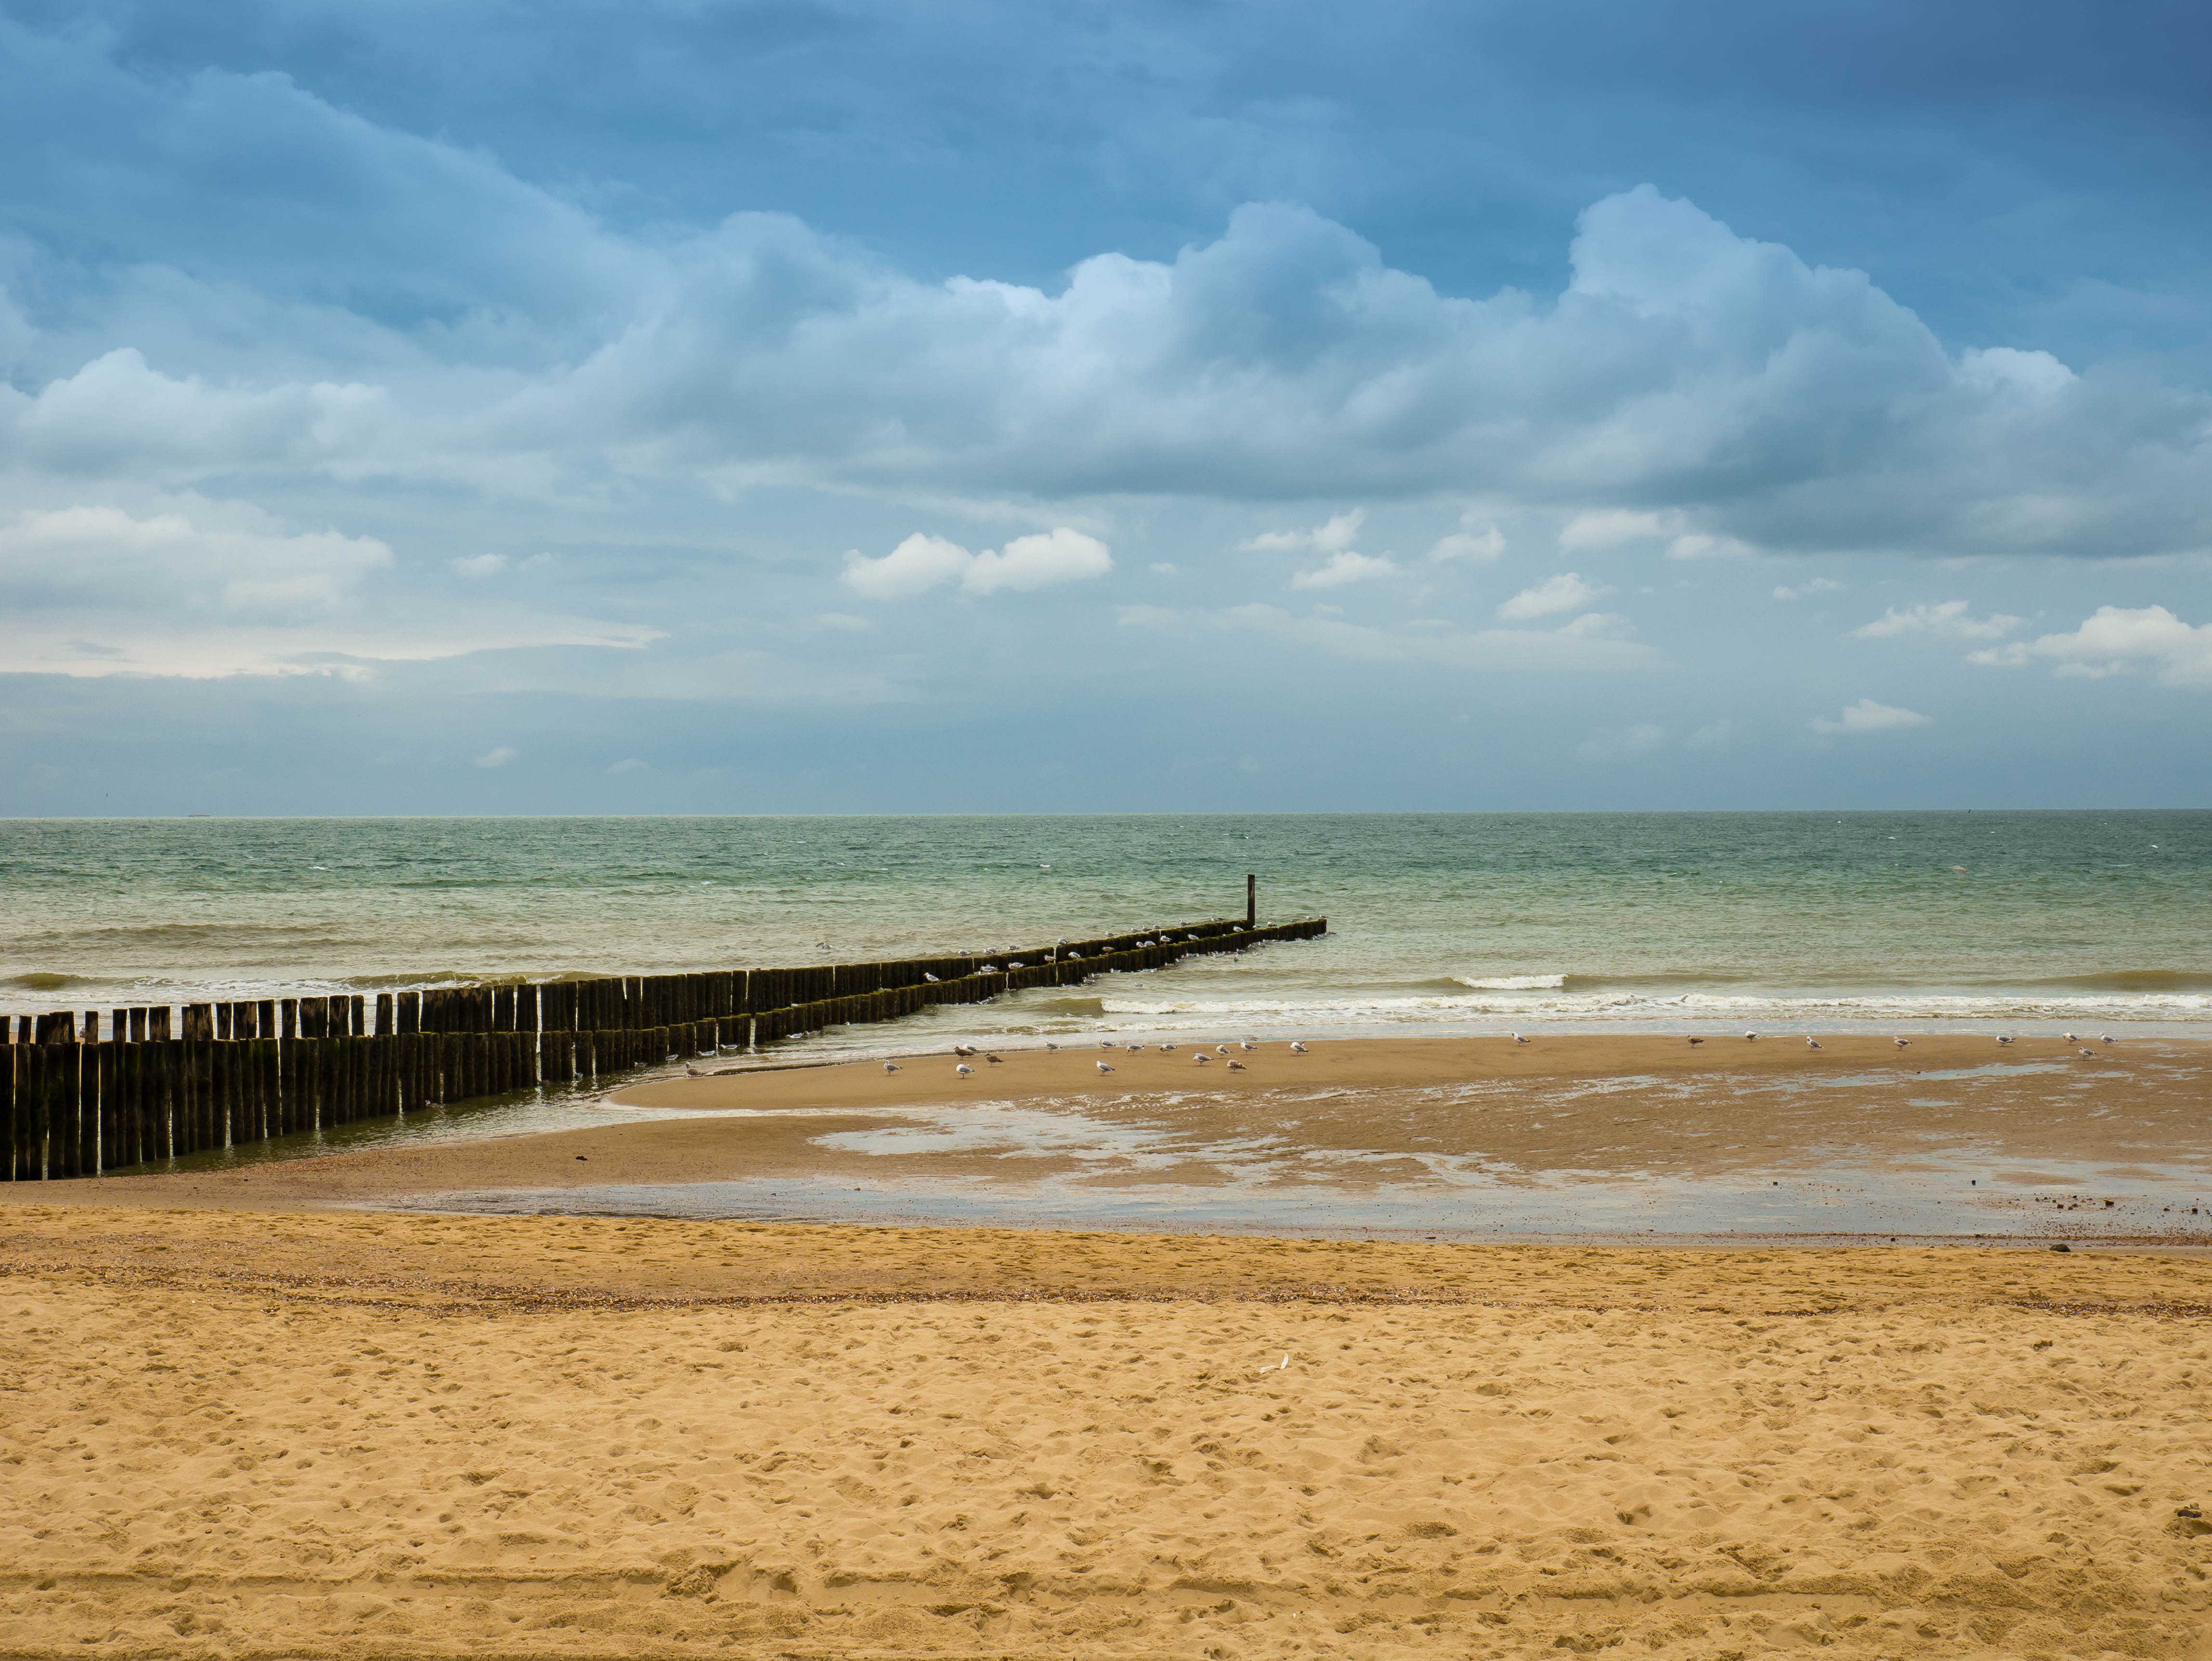
beach, sea, coast, water, sand, ocean, horizon, cloud, sky, sun, shore, wave, summer, vacation, holiday, bay, body of water, holland, netherlands, clouds, habitat, north sea, beach sea, by the sea, mudflat, wind wave